Samuel Colt

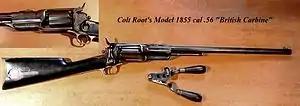
Colt Model 1855 Carbine with London proofmarks

Soon after establishing his Hartford factory, Colt decided to establish another factory in or near Europe, and chose London. He organized a large display of his firearms at the Great Exhibition of 1851 at Hyde Park, London and ingratiated himself by presenting cased engraved Colt revolvers to such appropriate officials as Britain's Master General of the Ordnance. At one exhibit Colt disassembled ten guns and reassembled ten guns using different parts from different guns. As the world's leading proponent of mass production techniques, Colt delivered a lecture concerning the subject to the Institution of Civil Engineers (ICE) in London. The membership rewarded his efforts by awarding him the Silver Telford Medal. With help from ICE secretary Charles Manby Colt established his London operation near Vauxhall Bridge on the River Thames and began production on January 1, 1853. During a tour of the factory, Charles Dickens was so impressed with the facilities that he later published his comments on Colt's revolvers in an 1852 issue of "Household Words" magazine: